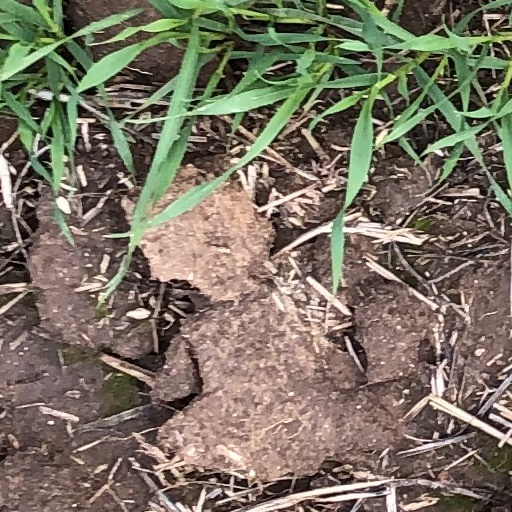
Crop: wheat